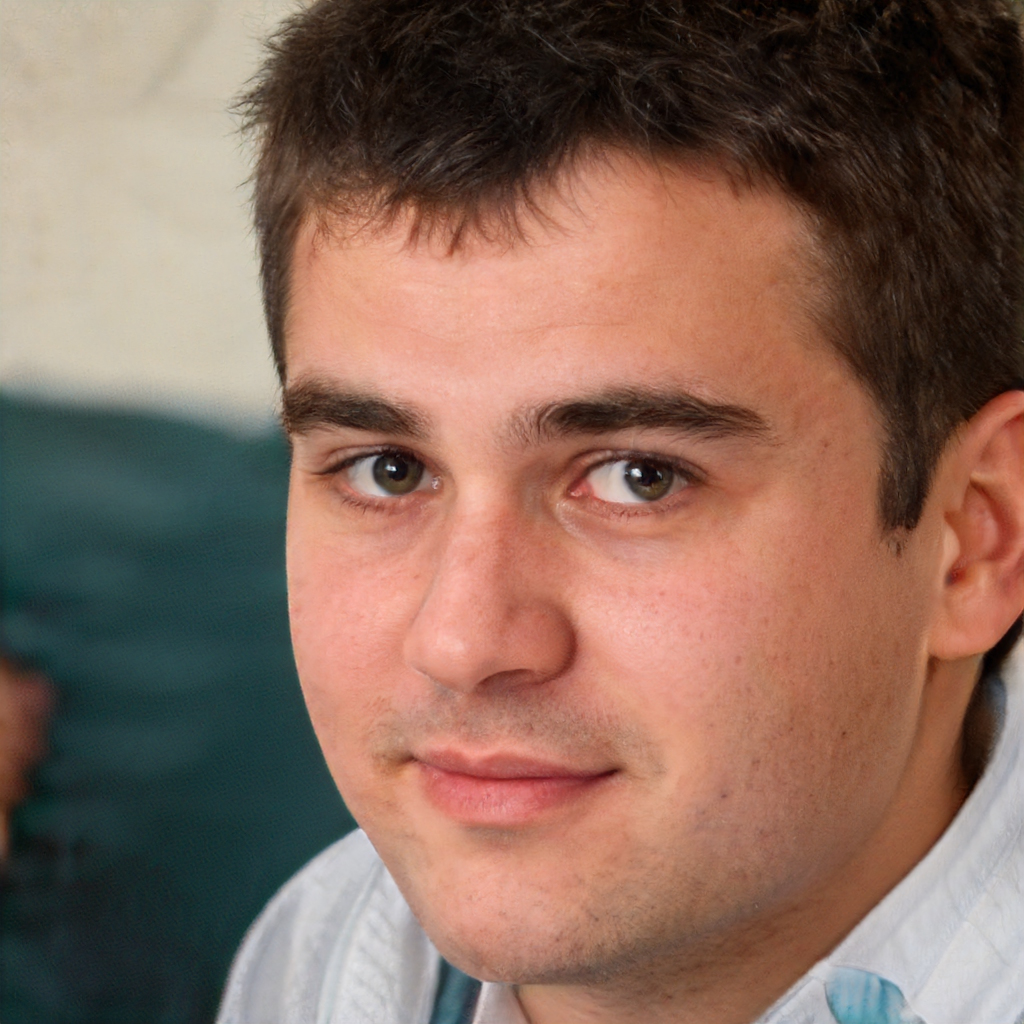
Label: No Watermark